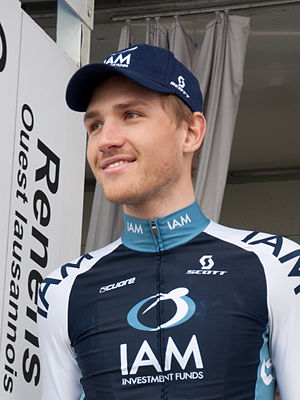
Matthias Brändle
Matthias Brändle er en østrigsk professionel cykelrytter, der kører for det professionelle cykelhold Trek-Segafredo.